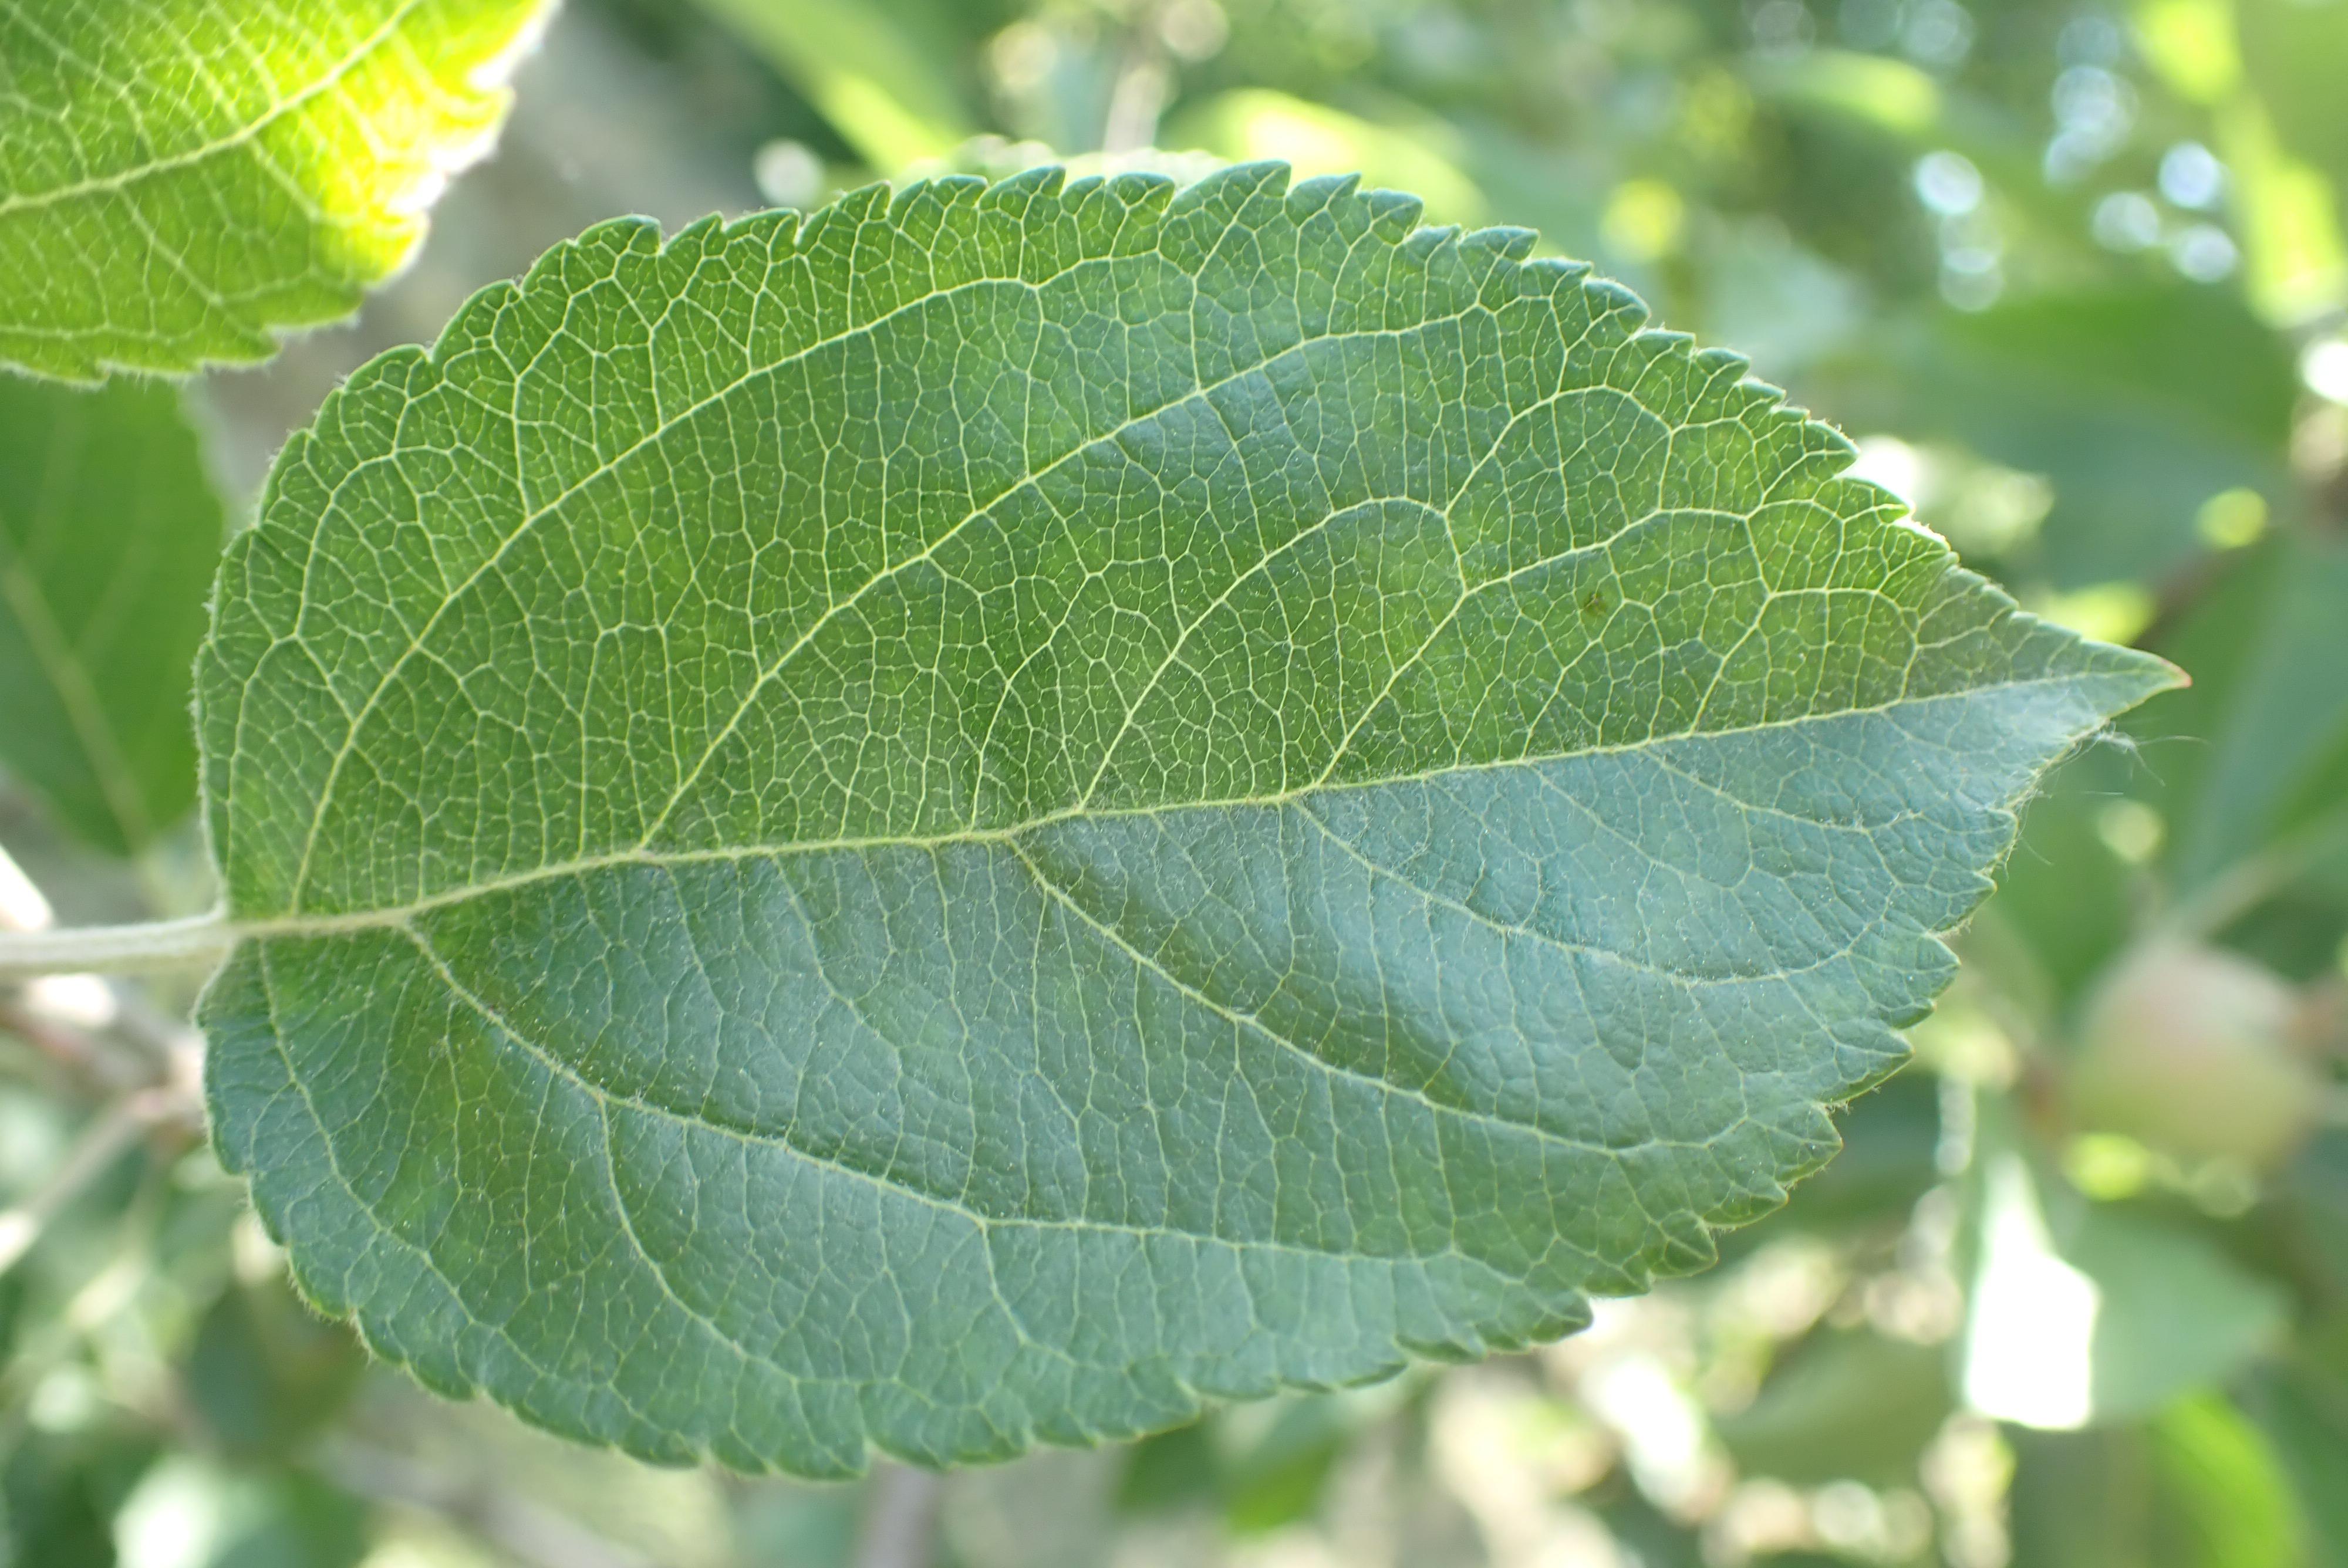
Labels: healthy